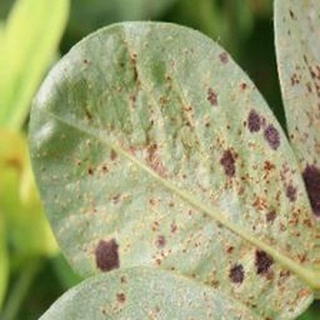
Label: groundnut_rust